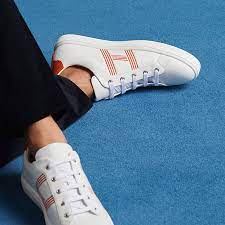
Label: Sneaker